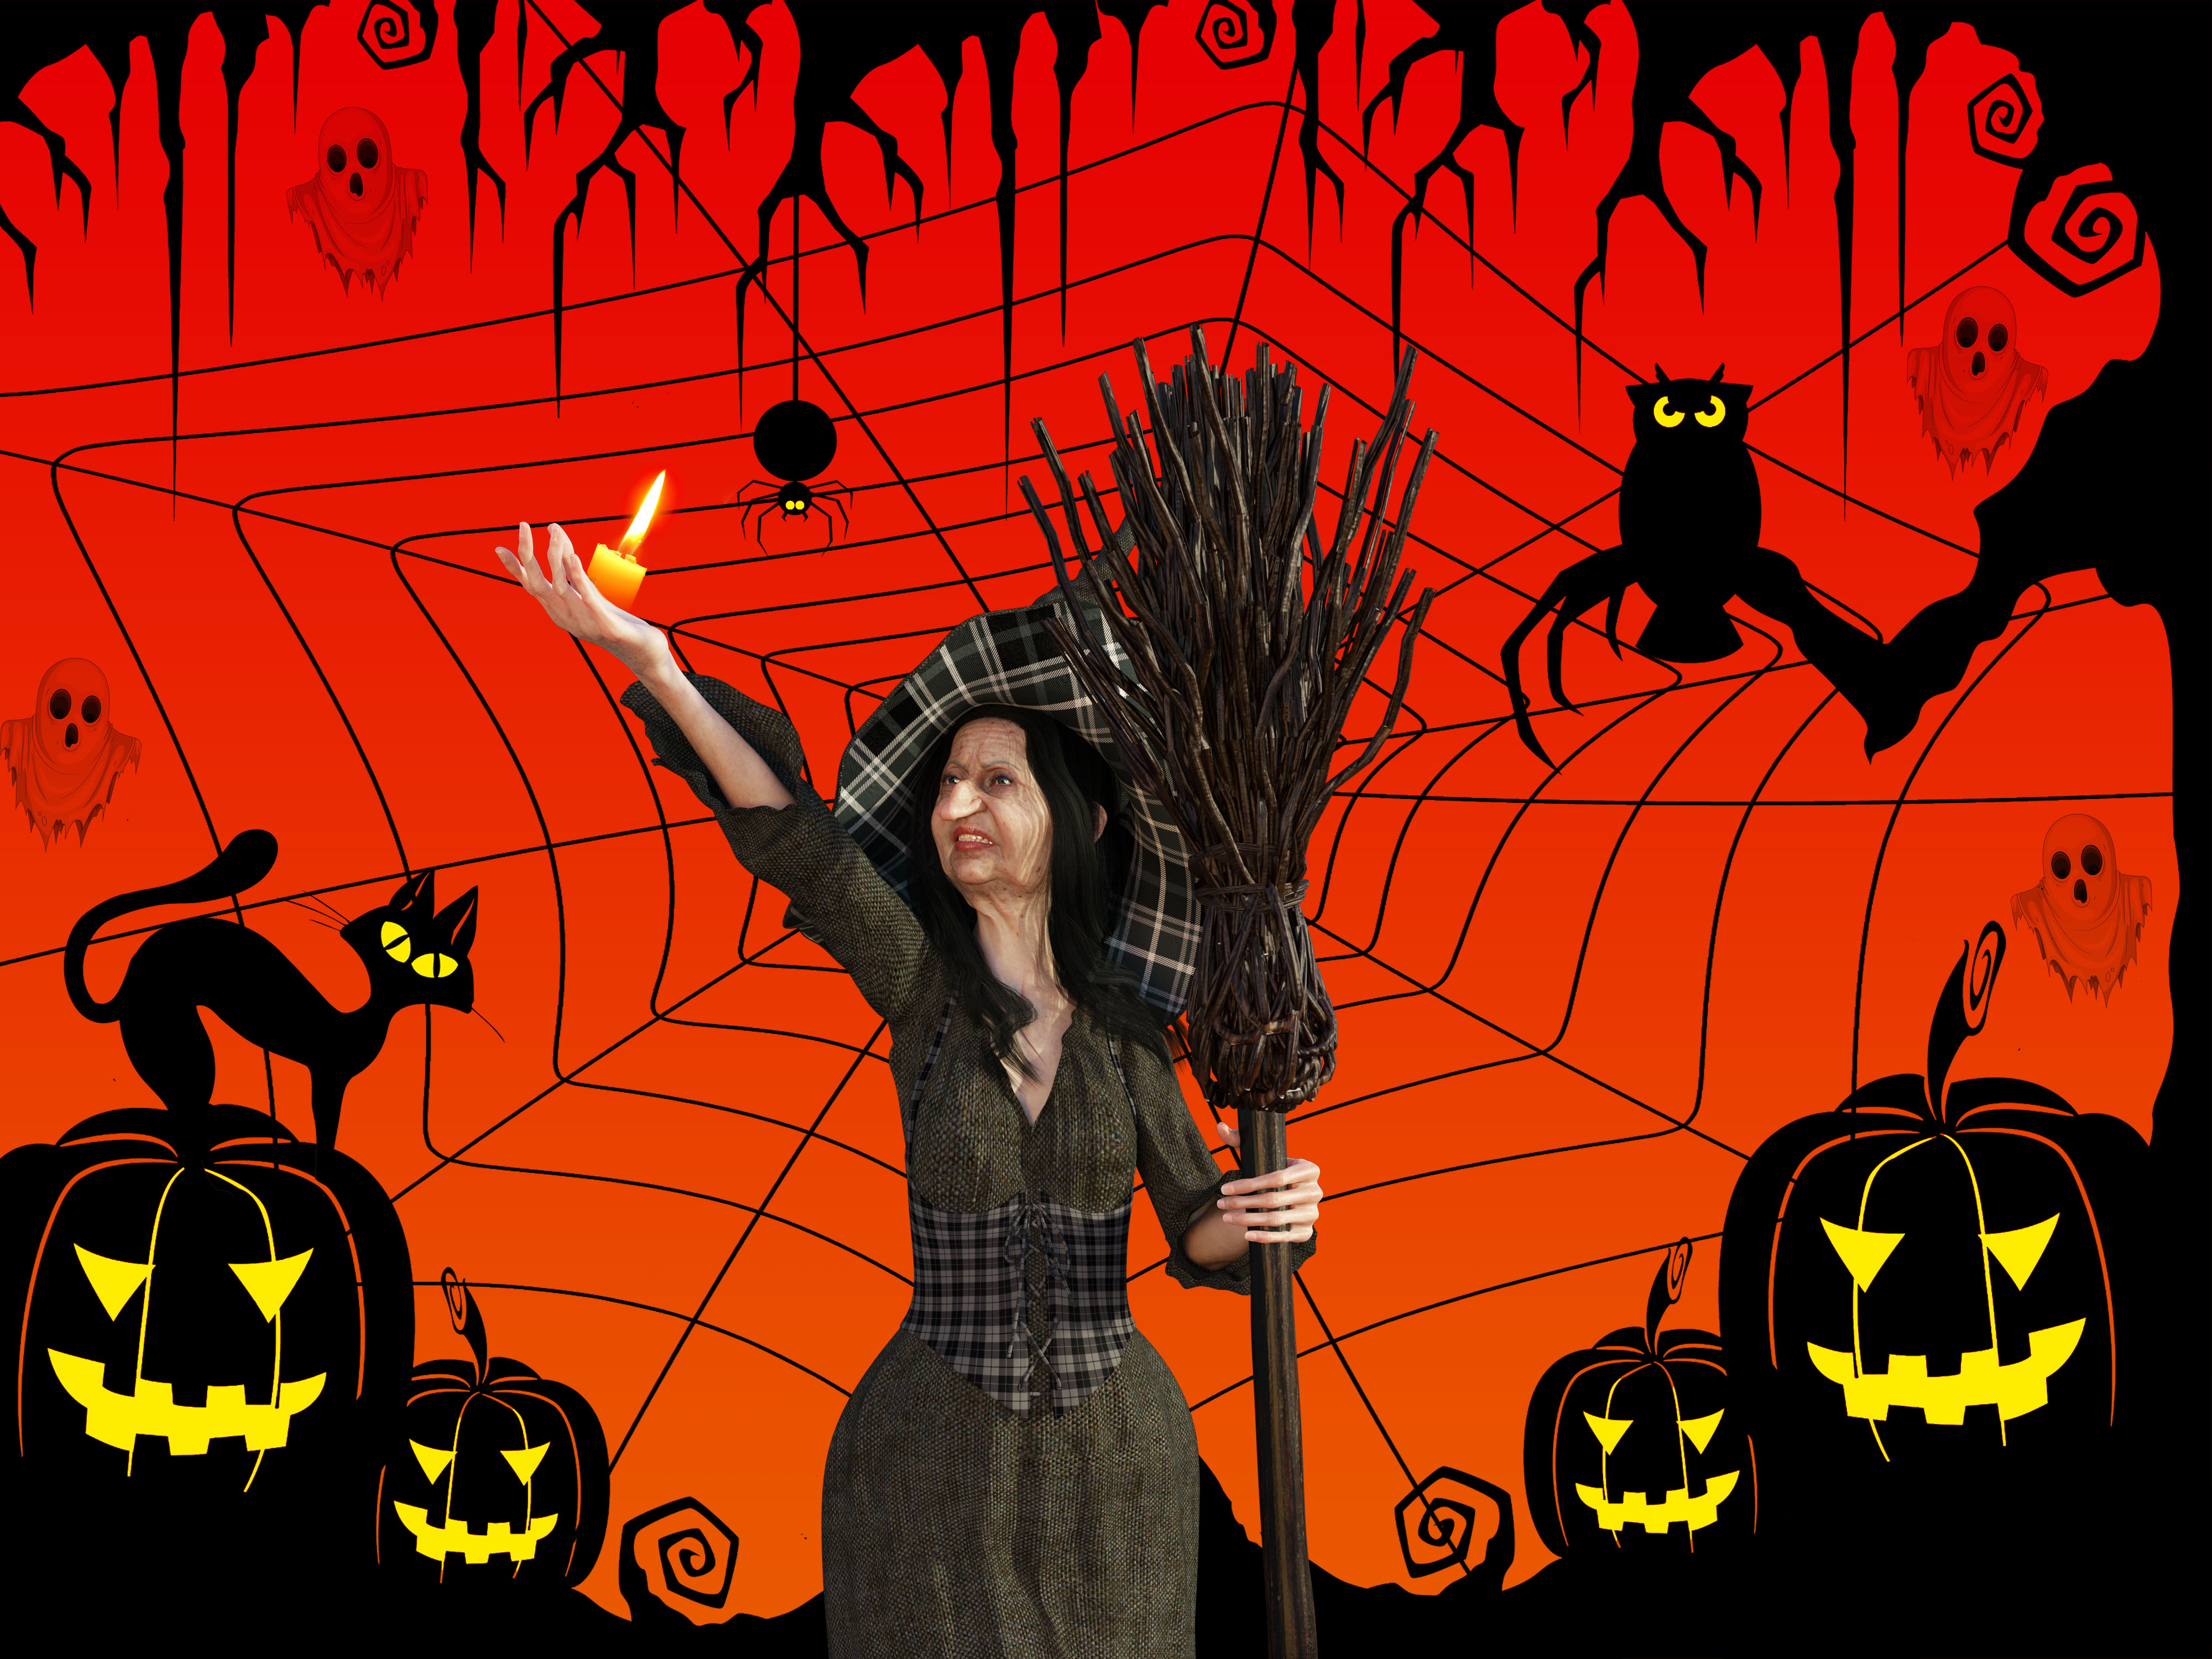
witch night, silhouette, fantasy, story, art, cartoon, illustration, fictional character, graphic design, design, halloween, computer wallpaper, graphics, fiction, visual arts, font